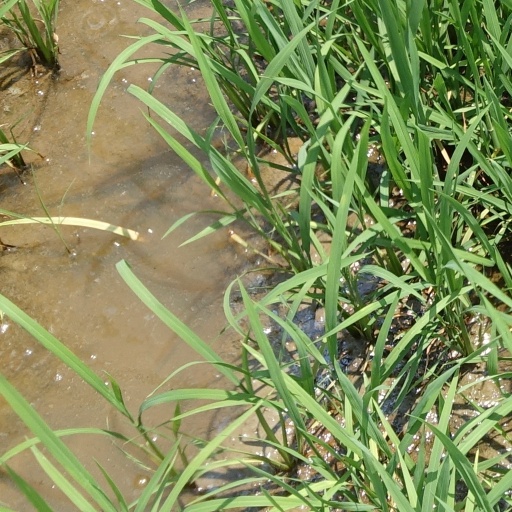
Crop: rice